E. W. Royce

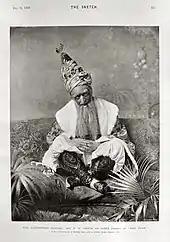
As Jabez Pasha in "Don Juan" (1893)

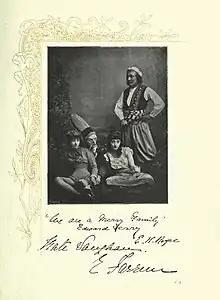
Photograph and signatures of the famous Gaiety foursome: Farren, Terry, Vaughan and Royce (standing) in "The Forty Thieves" at the Gaiety (1880–81)

'Teddy' Royce became a star at John Hollingshead's Gaiety Theatre in London along with Nellie Farren, Edward O'Connor Terry and Kate Vaughan at a time when the theatre was specialising in Victorian burlesque. Here among other roles he played Don Jose in Henry James Byron's "Little Don Cesar de Bazan" (1876); Count Arnheim in "The Bohemian G-yurl and the Unapproachable Pole" (1877); Hassarac in "The Forty Thieves" (1880–81), and was part of the quartette in the Gaiety's burlesque pantomime "Aladdin; or, the Sacred Lamp" over Christmas 1881–82.